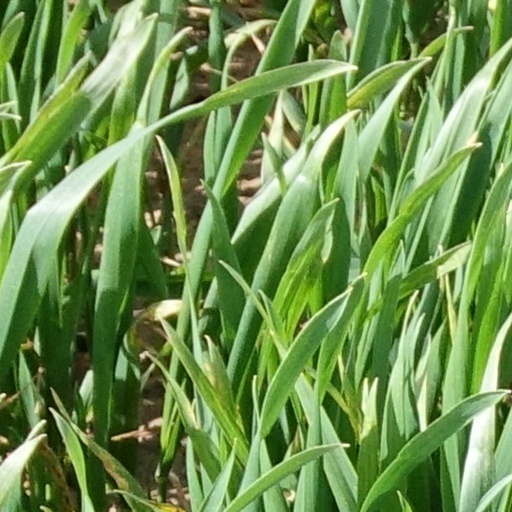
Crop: wheat